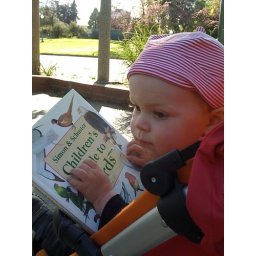
Studying birds by the lake after a trip to Walden Pond bookstore. Day 503.